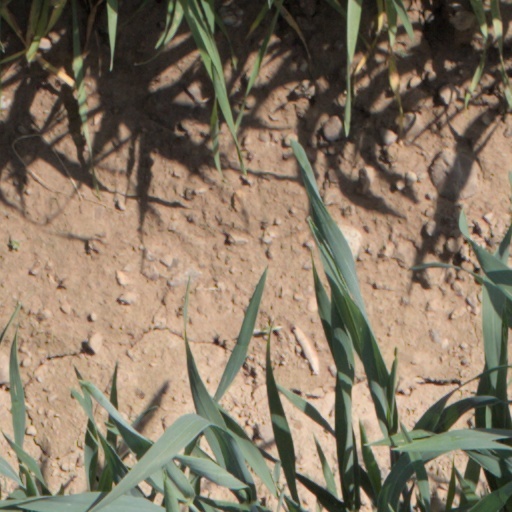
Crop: wheat